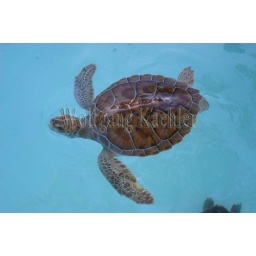
Mexico, near cancun, xcaret eco theme park, green turtle breeding program, turtle about 6 month old